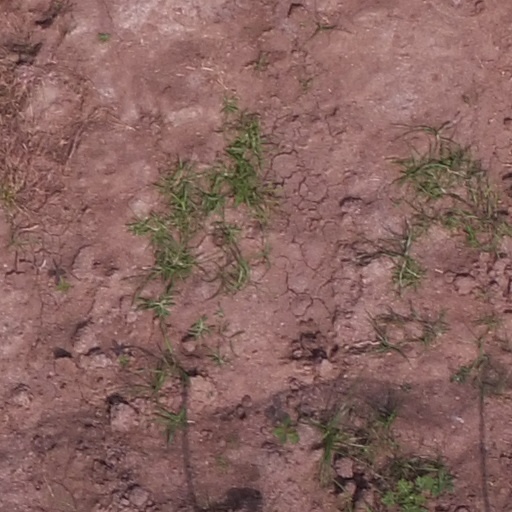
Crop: maize; corn